Reims

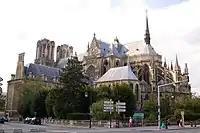

Hostilities in World War I greatly damaged the city. German bombardment and a subsequent fire in 1914 did severe damage to the cathedral. The ruined cathedral became one of the central images of anti-German propaganda produced in France during the war, which presented it, along with the ruins of the Ypres Cloth Hall and the University Library in Louvain, as evidence that German aggression targeted cultural landmarks of European civilization. Since the end of World War I, an international effort to restore the cathedral from the ruins has continued.